Craig Kieswetter

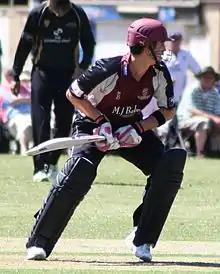
as caption

After England's drawn T20I series with Pakistan in mid-February 2010, Kieswetter was added to the senior England squad for the ODI series against Bangladesh. He was immediately included in the team, playing as a specialist batsman alongside wicket-keeper Matt Prior, in the first warm-up match on 23 February against the Bangladesh Cricket Board XI. He scored 143, his career-best one-day score, from 123 balls. That score, and his performances for the England Lions, led to Kieswetter's selection for the first ODI against Bangladesh on 28 February. Opening the innings alongside captain Alastair Cook, Kieswetter struggled in his first over; he made in an innings described by "ESPNcricinfo"s Andrew Miller as "tinged with nerves" and "chancy". In the next match, two days later, Kieswetter misplayed his first ball and was nearly dismissed; he was then caught off a similar mishit from the next ball bowled. In the third match, he scored his first international century– which helped England to 284 for five and a 45-run victory. England won the series 3–0. In contrast to the "hard-hitting batting" which Geoff Miller, the England selector, had cited as one of the reasons for his inclusion, Kieswetter's century was patiently built after a nervous start.